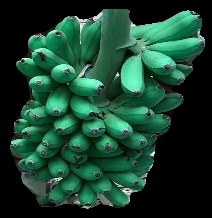
Variety: rasbale
Grade: grade1